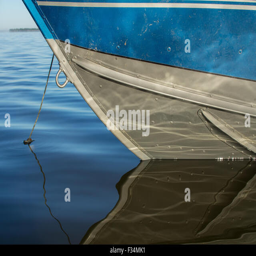
invention reflecting the ripples in the water